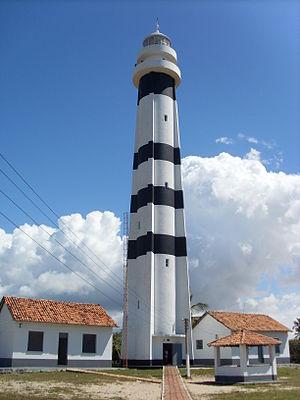
Le phare de Preguiças également appelé phare de Mandacaru est un phare de l'État du Maranhão, au Brésil.